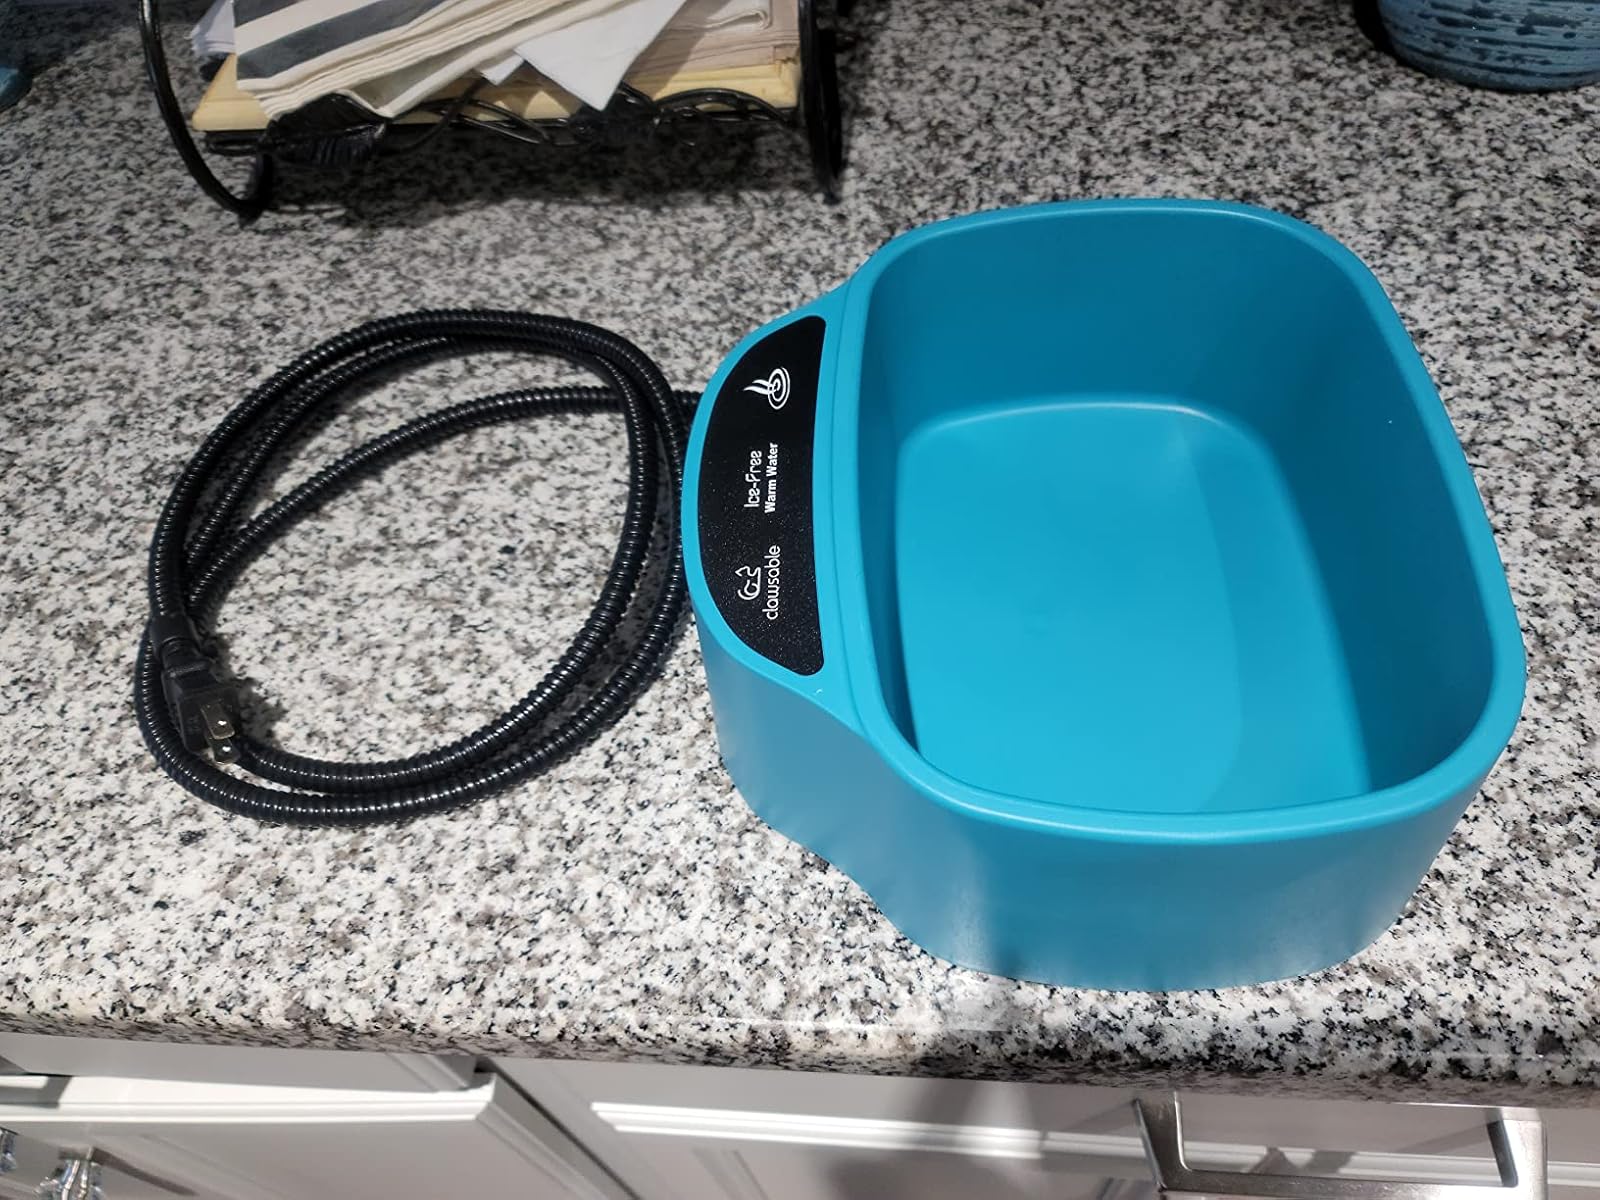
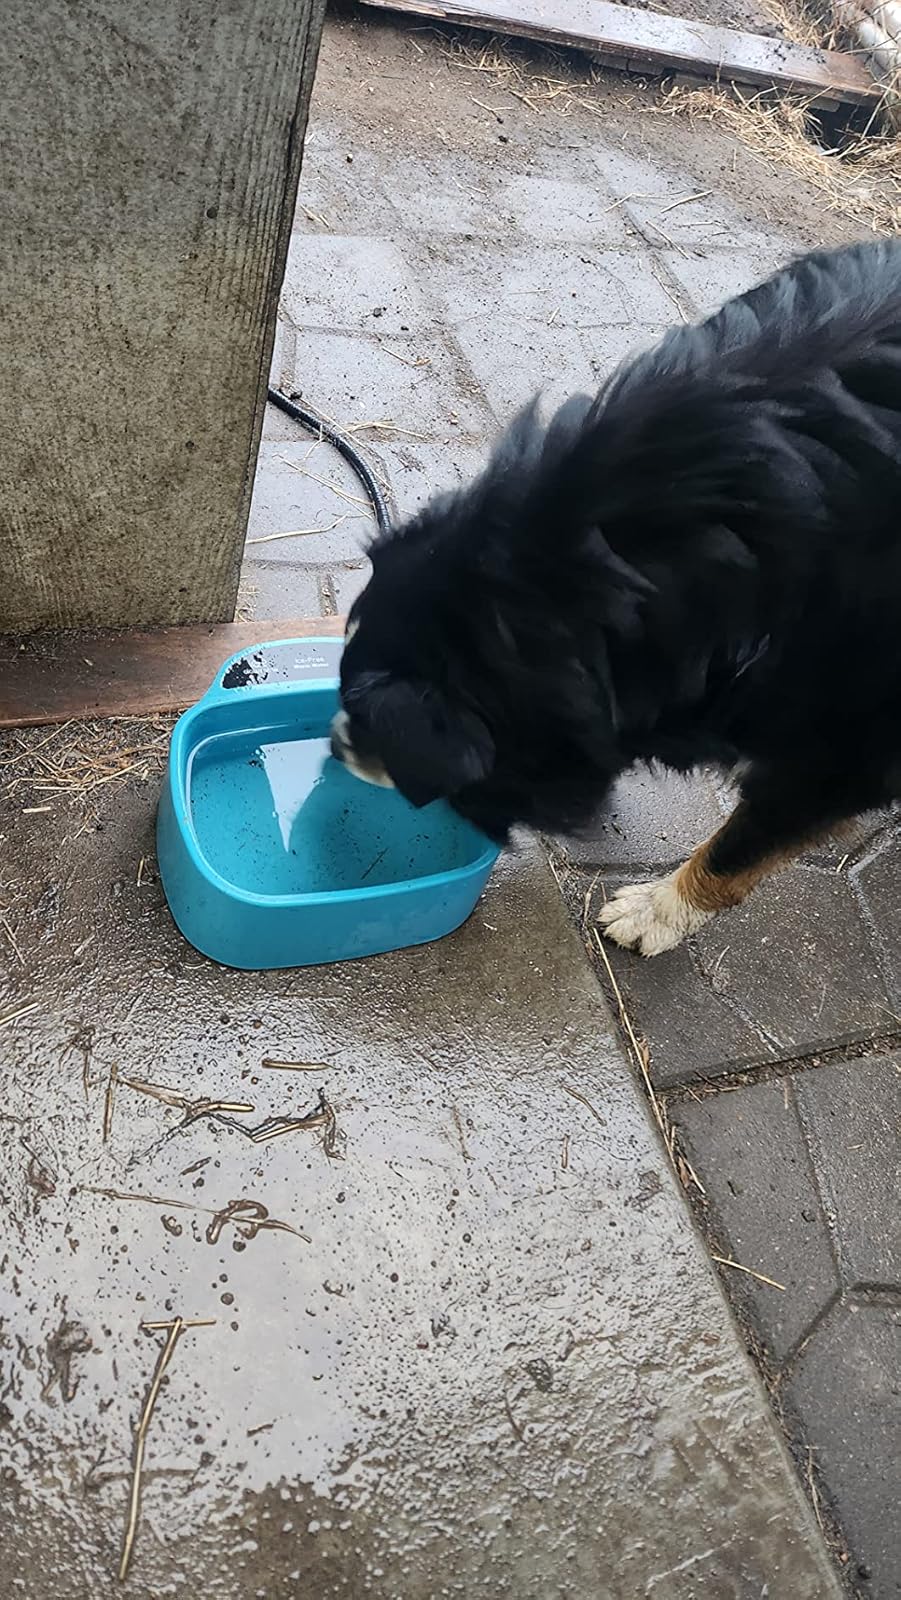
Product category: items_bowl
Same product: yes